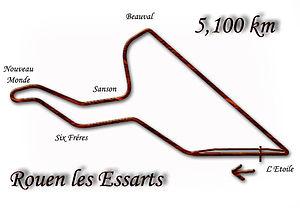
Le Grand Prix automobile de Rouen-les-Essarts était une compétition automobile internationale de type Grand Prix, notamment de Formule 1, qui se courait sur le circuit de Rouen-les-Essarts situé sur les communes de Grand-Couronne et d'Orival au sud de Rouen, et qui fut inauguré en 1950.
Le Grand Prix de France 1952, disputé sous la réglementation Formule 2 sur le circuit de Rouen-les-Essarts le 6 juillet 1952, est la dix-neuvième épreuve du championnat du monde de Formule 1 courue depuis 1950 et la quatrième manche du championnat 1952. Il est le cinquième des huit Grands Prix de France de Formule 2 organisés en 1952, disputé après Pau, Marseille, Paris et Reims et précédant ceux des Sables-d'Olonne, Saint-Gaudens et la Baule.
Le Grand Prix moto de France 1953 est la sixième manche du Championnat du monde de vitesse moto 1953. La compétition s'est déroulée le 1ᵉʳ au 2 août 1953 sur le Circuit de Rouen-les-Essarts. C'est la 23ᵉ édition du Grand Prix moto de France et la 2ᵉ édition comptant pour le championnat du monde.
Le circuit de Rouen-les-Essarts est un circuit de course automobile français d’une longueur de 6,542 km, installé sur les communes de Grand-Couronne et d'Orival au sud de Rouen de 1950 à 1994. Le nom « Les Essarts » vient d’un village incorporé dans la commune de Grand-Couronne en 1874.